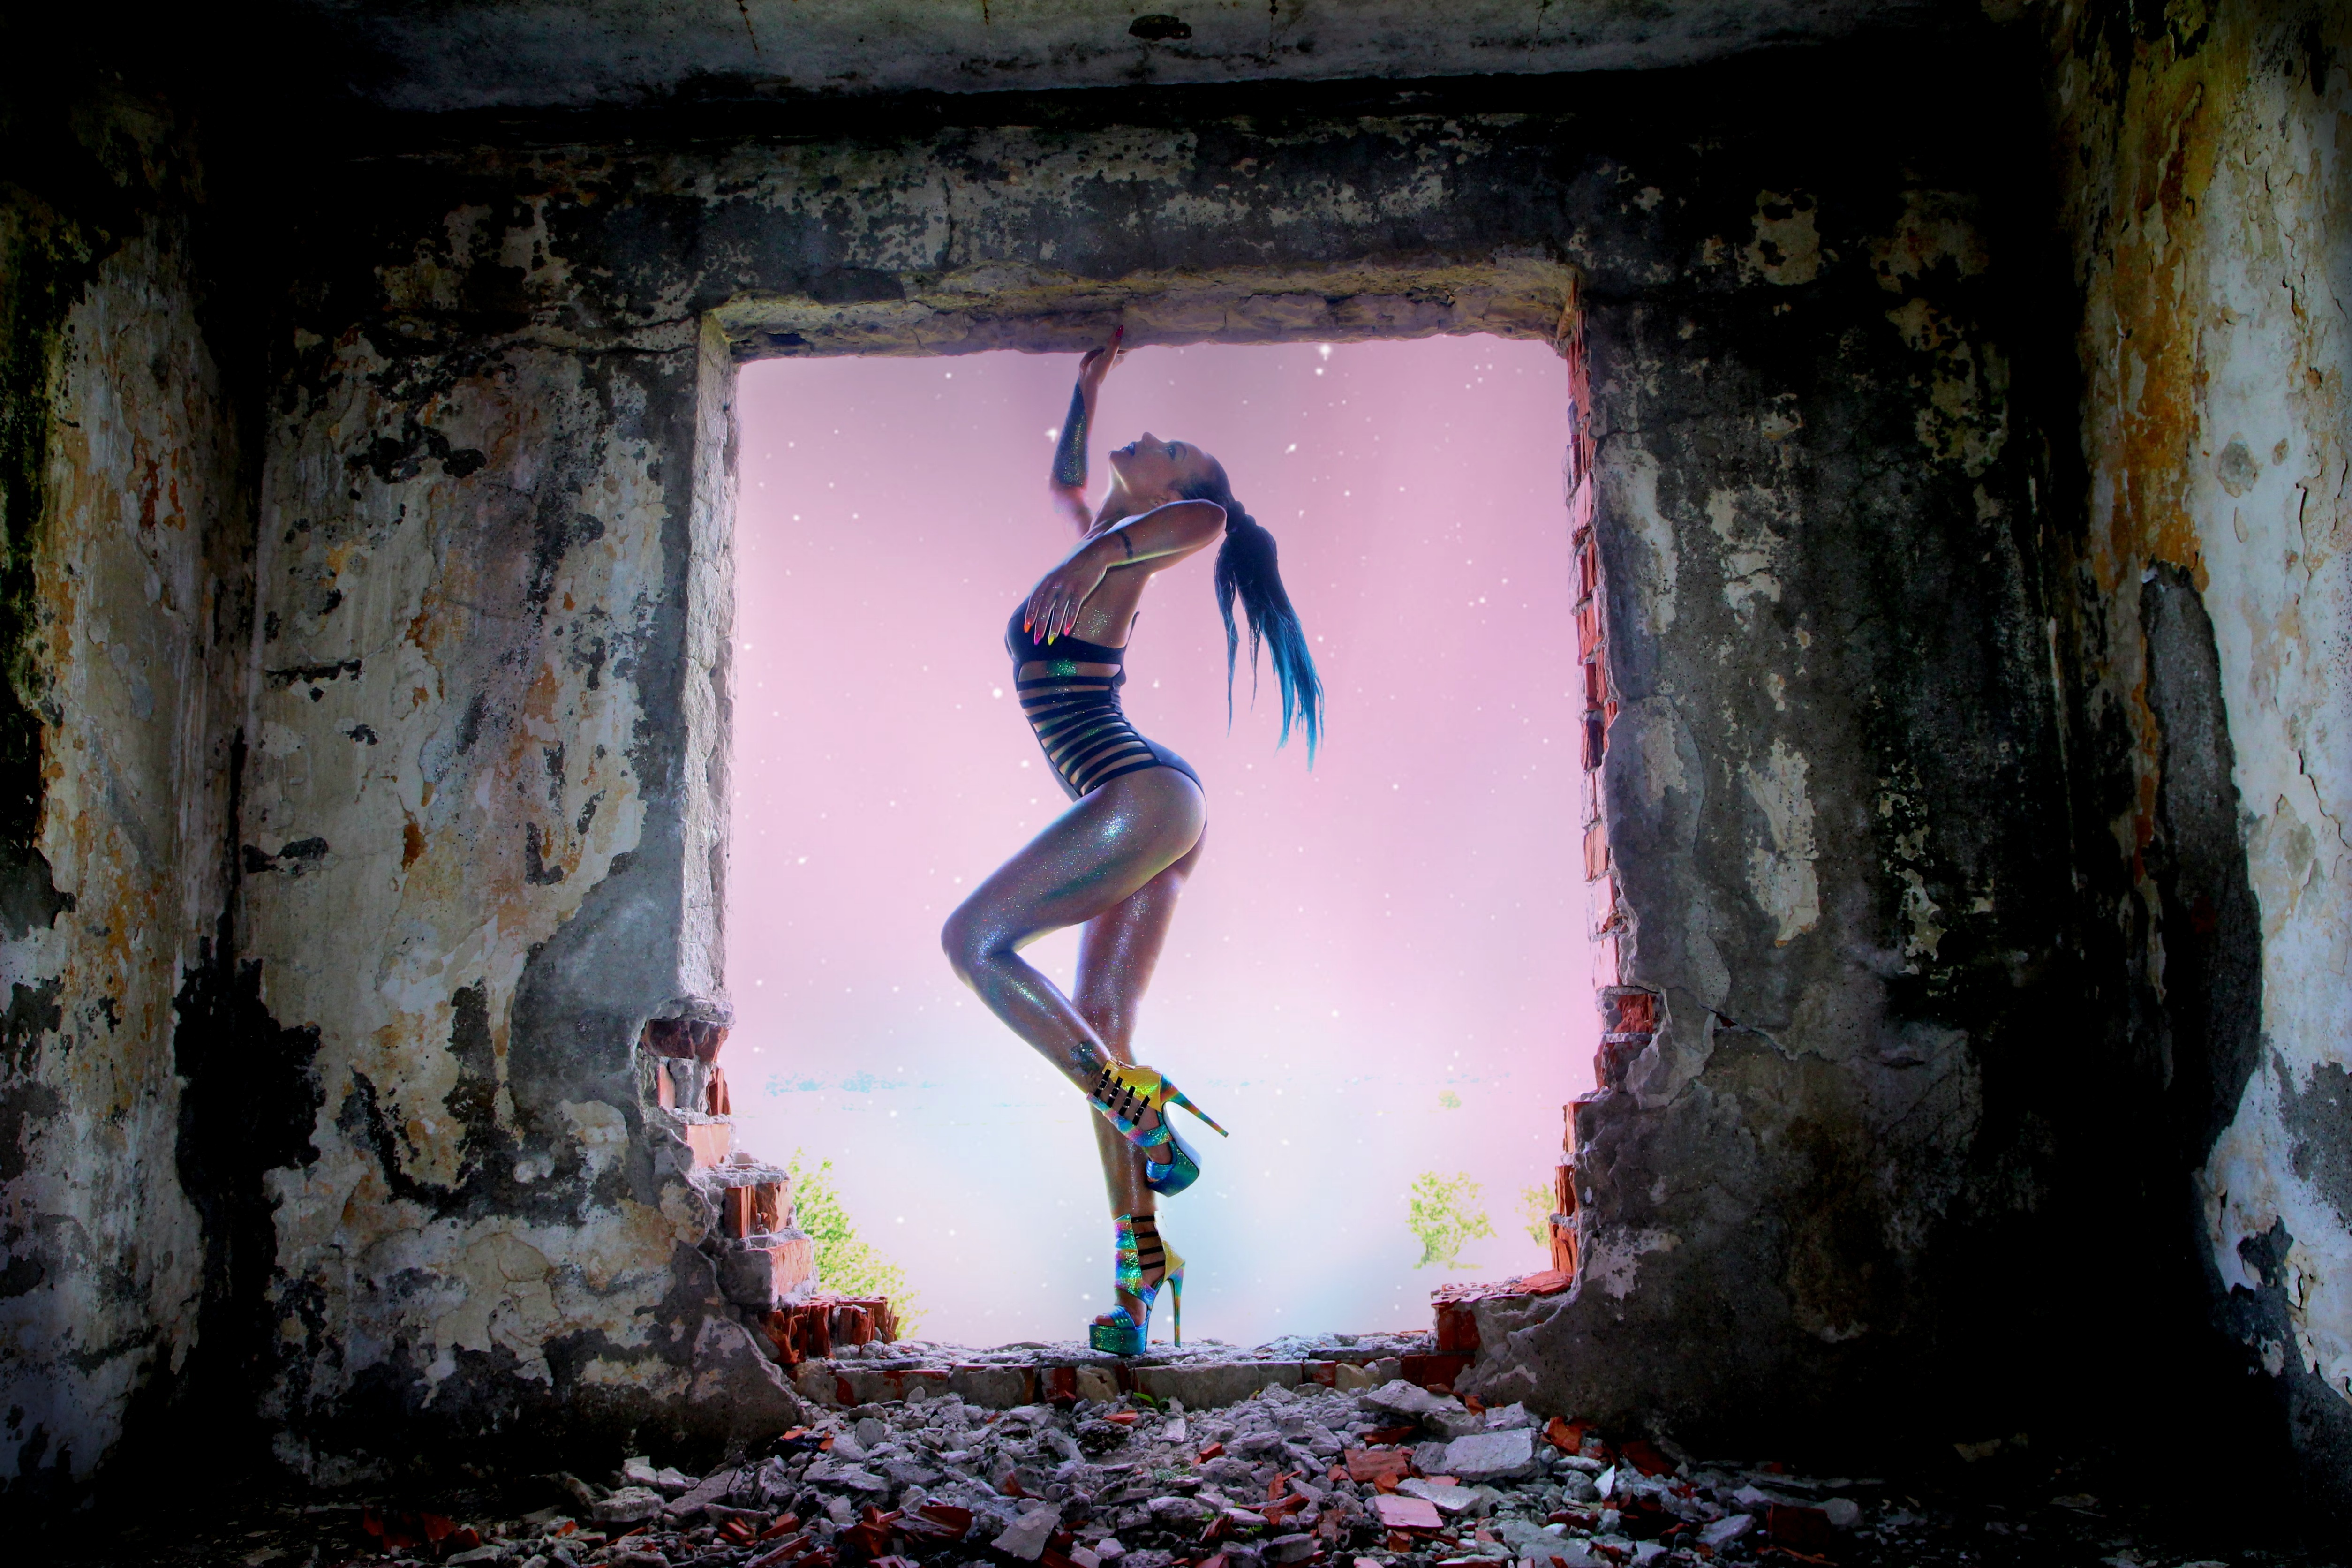
girl, night, wall, color, blue, coloring, art, sexy, image, metallic, sensual, corp